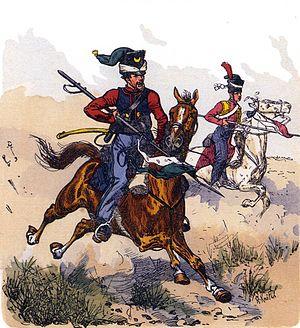
Des Tartares lituaniens de l'escadron de la Garde impériale. Celui au premier plan est représenté en uniforme de 1812, l'autre porte le costume revêtu en 1813 puis en 1814.
Les Tartares lituaniens étaient des combattants musulmans regroupés en une unité de cavalerie légère de la Garde impériale, créée par Napoléon Iᵉʳ et ayant servi dans l'armée française de 1812 à 1814. Descendants de familles tatares originaires de Crimée, ils furent organisés en un escadron au début de la campagne de Russie à laquelle ils prirent part sous les ordres du chef d'escadron Achmatowicz. À la suite de la mort de ce dernier à Vilna, le capitaine Ulan prit le commandement de ce corps à l'existence plutôt éphémère, qui participa ensuite aux campagnes d'Allemagne et de France avant d'être dissous à la Première Restauration.